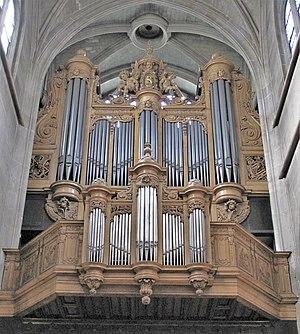
Orgue de l'église Saint-Laurent de Paris 10e arr.
Cette liste prend en compte les orgues de Paris classés uniquement, au titre objet ou immeuble, que ce soit pour leur buffet ou leur partie instrumentale et répertoriés dans la base Palissy des Monuments historiques de France. La section Reprises recense les modifications les plus importantes. Dans certains cas le classement du buffet intègre également la tribune. À défaut de précision, le classement est réputé acquis au titre objet mais les initiales I.D. signifient au titre Immeuble par Destination et I. au titre Immeuble.